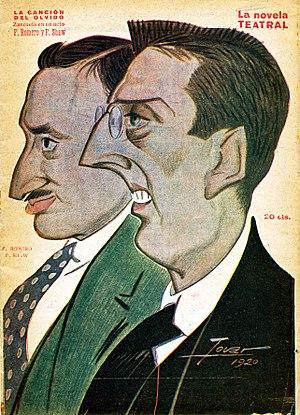
La canción del olvido est une zarzuela, comédie lyrique en un acte, divisée en quatre tableaux. Le livret est de Federico Romero Sarachaga et Guillermo Fernández-Shaw Iturralde avec une musique de José Serrano. La première a lieu au Teatro Lírico de Valence le 17 novembre 1916, puis elle est jouée au Teatro de la Zarzuela de Madrid le 1ᵉʳ mars 1918.